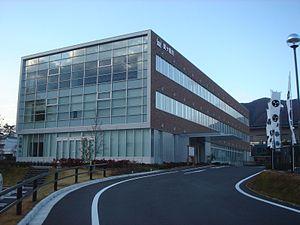
Sekigahara est un bourg du district de Fuwa, dans la préfecture de Gifu, au Japon.